Rising Sun (1993 film)

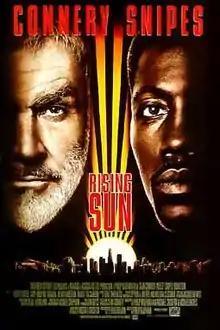
Theatrical release poster

Rising Sun is a 1993 American buddy cop action crime thriller film directed by Philip Kaufman, who also wrote the screenplay with Michael Crichton and Michael Backes. The film stars Sean Connery (who was also an executive producer), Wesley Snipes, Harvey Keitel, Tia Carrere, Mako and Cary-Hiroyuki Tagawa. It was based on Michael Crichton's 1992 novel "Rising Sun".